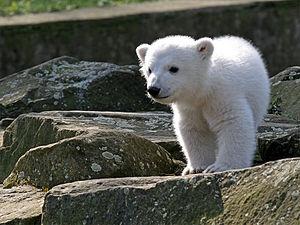
Knut est un ours blanc né au zoo de Berlin ce qui n'était pas arrivé depuis 30 ans dans ce zoo.
Le mignon caractérise ce qui est menu, délicat et doux aux formes souvent grosses et trapues ou bien enfantines. Le mignon est un type spécifique de beau, proche du joli. Dans la réflexion esthétique, le mignon a été parfois opposé au sublime, par son opposition à la grandeur et à l'intensité.
L'ours blanc, aussi connu sous le nom d'ours polaire, est un grand mammifère omnivore originaire des régions arctiques. C'est, avec l'ours kodiak et l'éléphant de mer, l'un des plus grands carnivores terrestres et il figure au sommet de sa pyramide alimentaire.
L’instinct est la totalité ou partie héréditaire et innée des comportements, tendances comportementales et mécanismes physiologiques sous-jacents des animaux. Il est présent sous différentes formes chez toutes les espèces animales. Son étude intéresse nombre de sciences : biologie animale, psychologie, psychiatrie, anthropologie et philosophie. Chez l'humain, il constitue la nature qui s'oppose traditionnellement au concept de culture.
Les Animaux sont en biologie, selon la classification classique, des êtres vivants hétérotrophes, c’est-à-dire qui se nourrissent de substances organiques. On réserve aujourd'hui le terme « animal » à des êtres complexes et multicellulaires, bien qu’on ait longtemps considéré les protozoaires comme des animaux unicellulaires. Comme les autres êtres vivants, tout animal a des semblables avec qui il forme un groupe homogène, appelé espèce.
Un parc zoologique, aussi appelé jardin zoologique, ou plus communément zoo, est un espace où sont réunies de nombreuses espèces animales, pour la plupart sauvages, vivant dans des espaces clos. Ils ont pour but le divertissement, la conservation des espèces, la pédagogie et la recherche scientifique. On recense plus de 2 000 zoos dans le monde, attirant un ensemble de près de 350 millions de visiteurs par an.
Cet article traite des événements qui se sont produits durant l'année 2011 en Allemagne.
L'ours dans la culture des populations humaines en contact avec cet animal, qui partagea longtemps son biotope avec elles, a toujours occupé une place particulière. Dès l'époque préhistorique, il a incarné une divinité. Si la thèse du culte de l'ours au paléolithique moyen est controversée, de nombreuses formes de vénération liées à sa chasse et associées à des rites parfois violents sont plus tard attestées dans de multiples sociétés autour du monde. L'ours fut considéré comme un double animal de l'homme, un ancêtre tutélaire, un symbole de puissance, de renouveau, du passage des saisons, et même de royauté puisqu'il fut longtemps symboliquement le roi des animaux en Europe. Étroitement associé à des pratiques et traditions animistes « païennes » parfois transgressives, l'ours et ses cultes furent combattus par l'Église catholique lors des évangélisations successives, conduisant à sa dépréciation et à sa diabolisation progressive, jusqu'à lui donner une réputation d'animal goinfre et stupide au Moyen Âge.